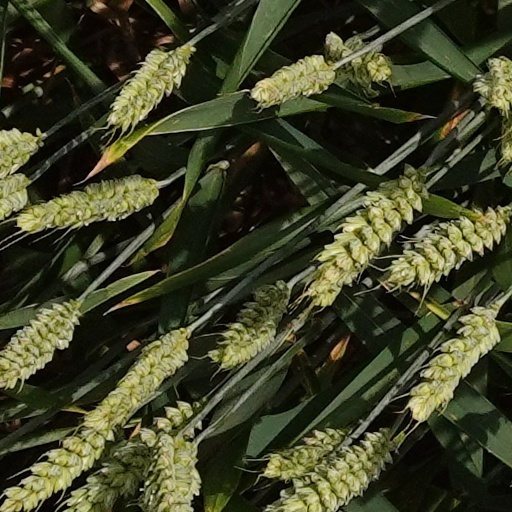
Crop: wheat